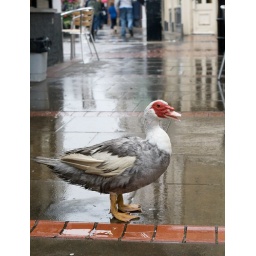
A duck in the street